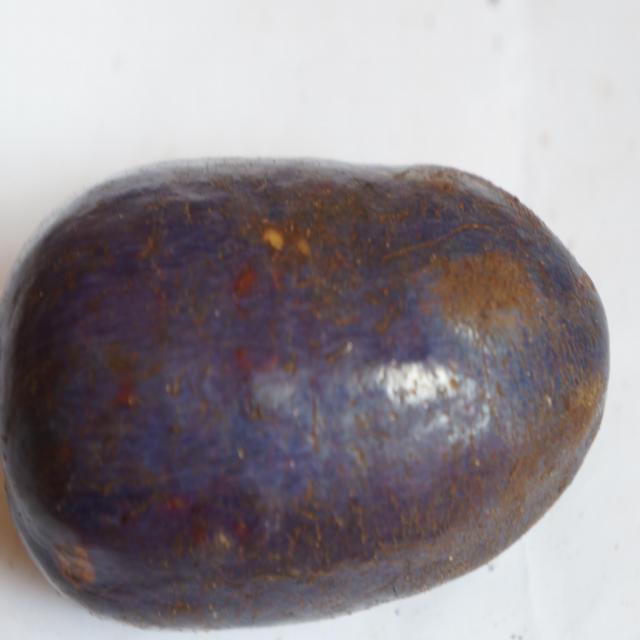
Plum grade: unaffected